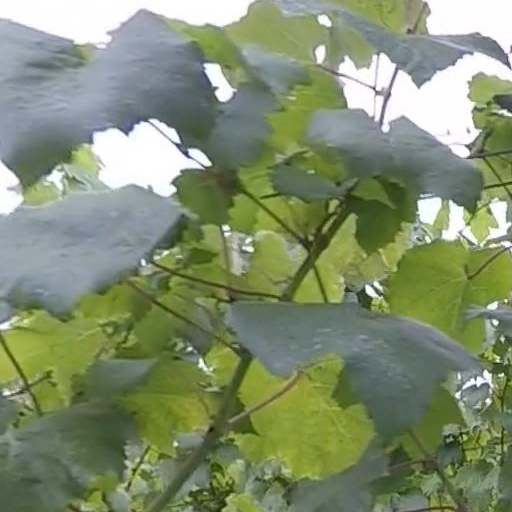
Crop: grape